Afghan Army

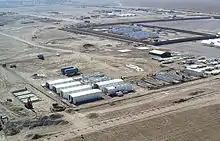
Construction of Camp Zafar for the ANA in Herat Province (2005)

On 27 April 1978 the People's Democratic Party of Afghanistan, led by Nur Mohammad Taraki, Babrak Karmal and Amin overthrew the regime of Mohammad Daoud, who was killed the next day, along with most of his family. On 1 May, Taraki became President, Prime Minister and General Secretary of the PDPA. The country was then renamed the Democratic Republic of Afghanistan (DRA), and the PDPA government lasted until April 1992.